Centre for Theology and Public Issues

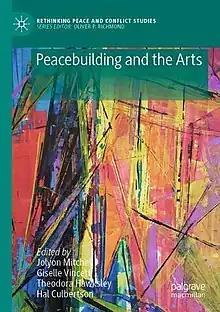
Front cover to "Peacebuilding and the Arts"

From 2011to 2014, the CTPI and the Kroc Institute for Peace at the University of Notre Dame, now part of the Keough School of Global Affairs, ran a series of interdisciplinary and international workshops as part of the Peacebuilding through Media Arts (PMA) project to foster a critical conversation around the theory and practice of peacebuilding through the arts. Jolyon Mitchell, Giselle Vincett, Theodora Hawksley, and Hal Culbertson edited most of these workshop conversations and other ongoing conversations into the volume "Peacebuilding and the Arts" (Palgrave MacMillan, 2020). This volume is divided into five sections (on Visual Arts, Music, Literature, Film and Theatre/Dance), with over 20 authors offering overviews of each art form, case studies from around the globe and critical reflections on how the arts can contribute to peacebuilding.